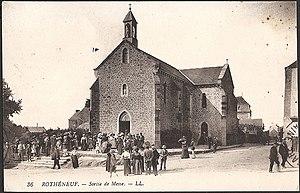
Église de Rothéneuf en 1910.
Rothéneuf est un quartier au nord-est de la ville de Saint-Malo et une ancienne commune d'Ille-et-Vilaine, situé sur la côte nord de la Bretagne, en France, sur le bord du havre homonyme.